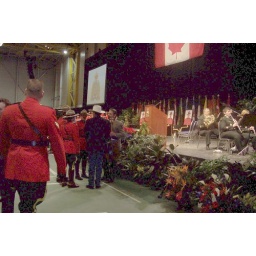
The man in the white hat is Ian Tyson. He chats with some Mounties.